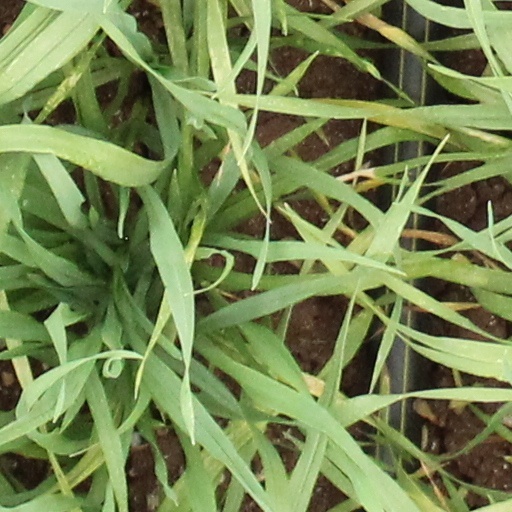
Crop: wheat